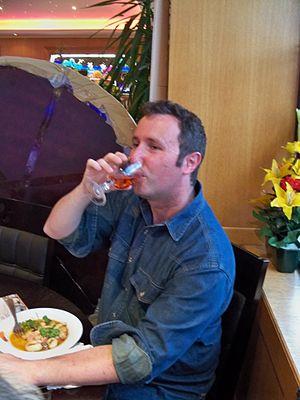
Dégustation de vin
La viticulture en Chine est restée un secteur économique modeste orienté vers la production de raisins de table jusque dans les années 1980, mais depuis, la plantation de vignes sur de grandes surfaces a haussé ce pays parmi les acteurs importants de la filière.